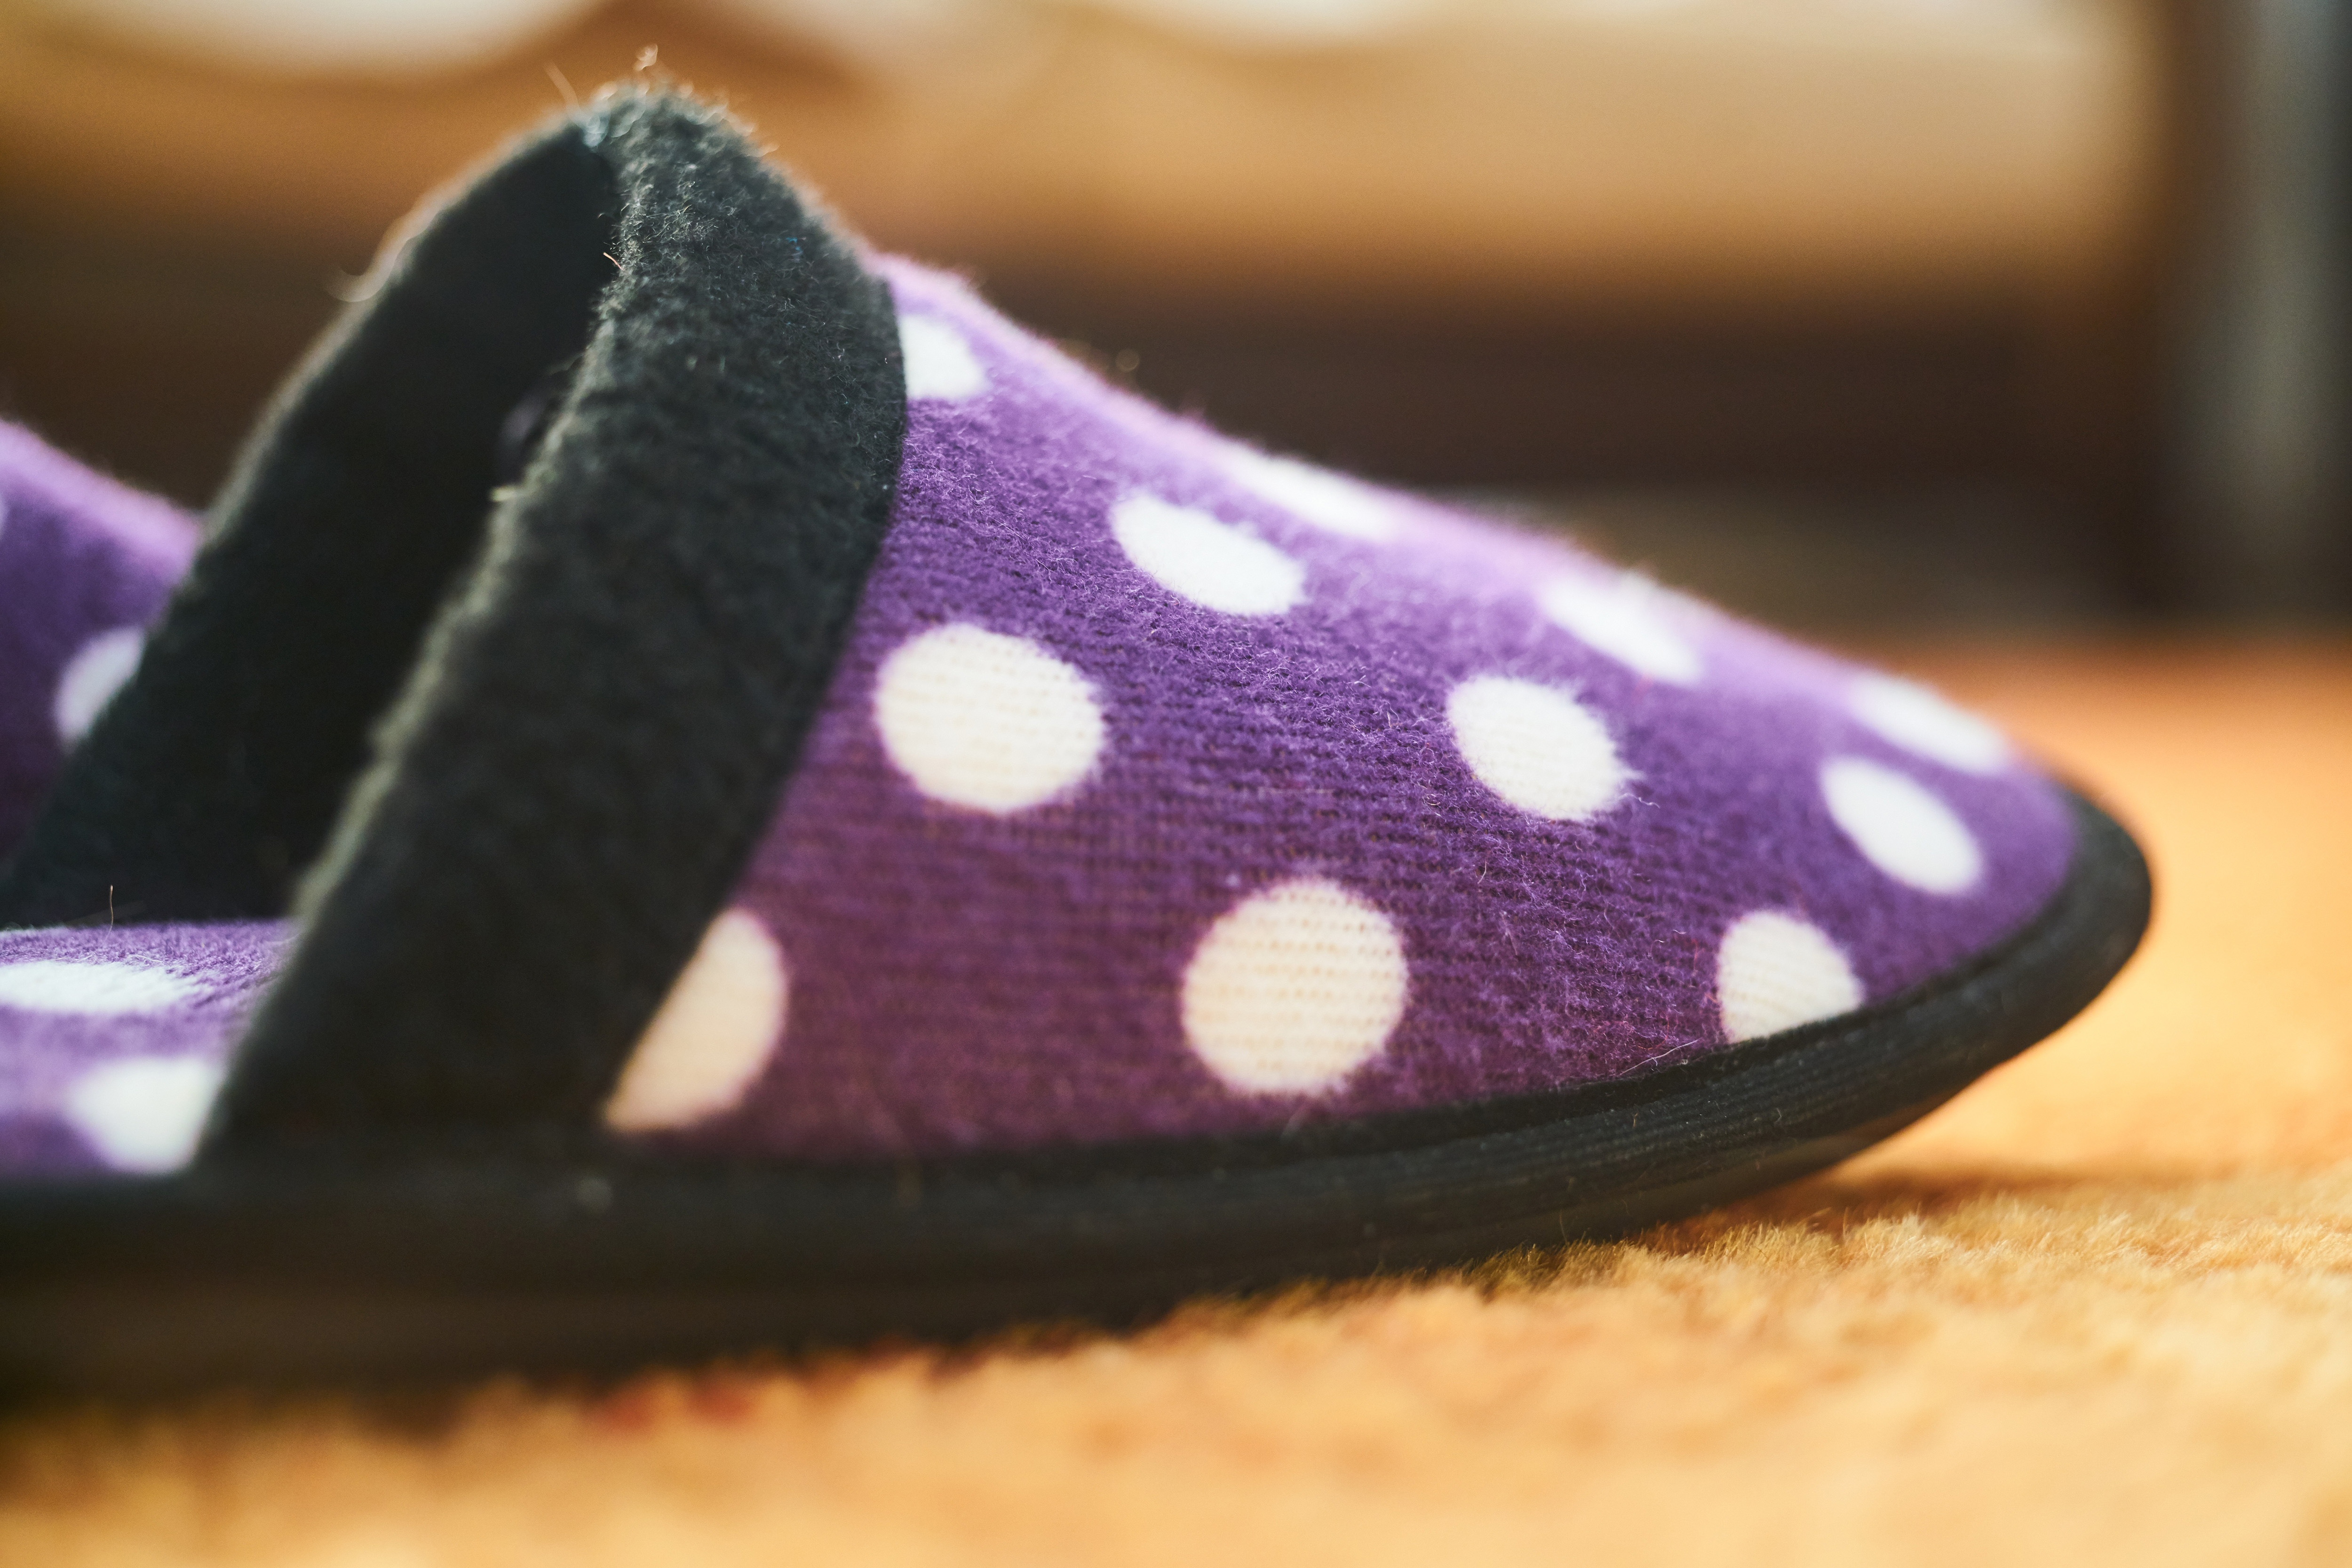
footwear, purple, slipper, shoe, violet, lavender, Plimsoll shoe, pattern, polka dot, espadrille